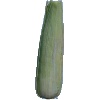
Label: Corn Husk 1